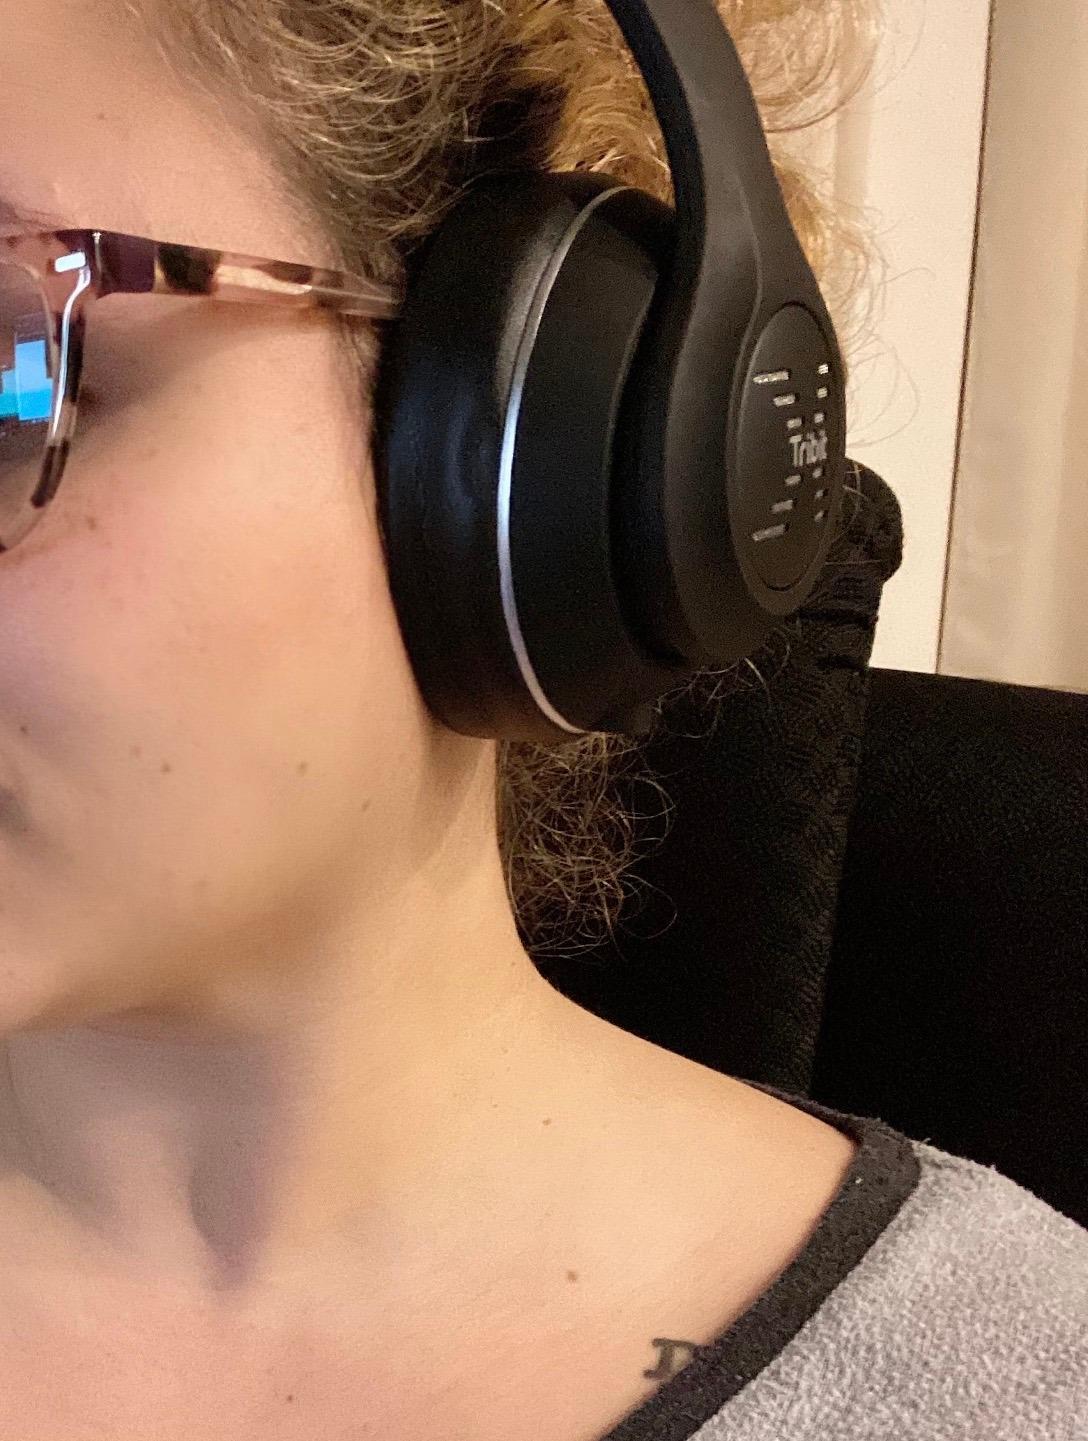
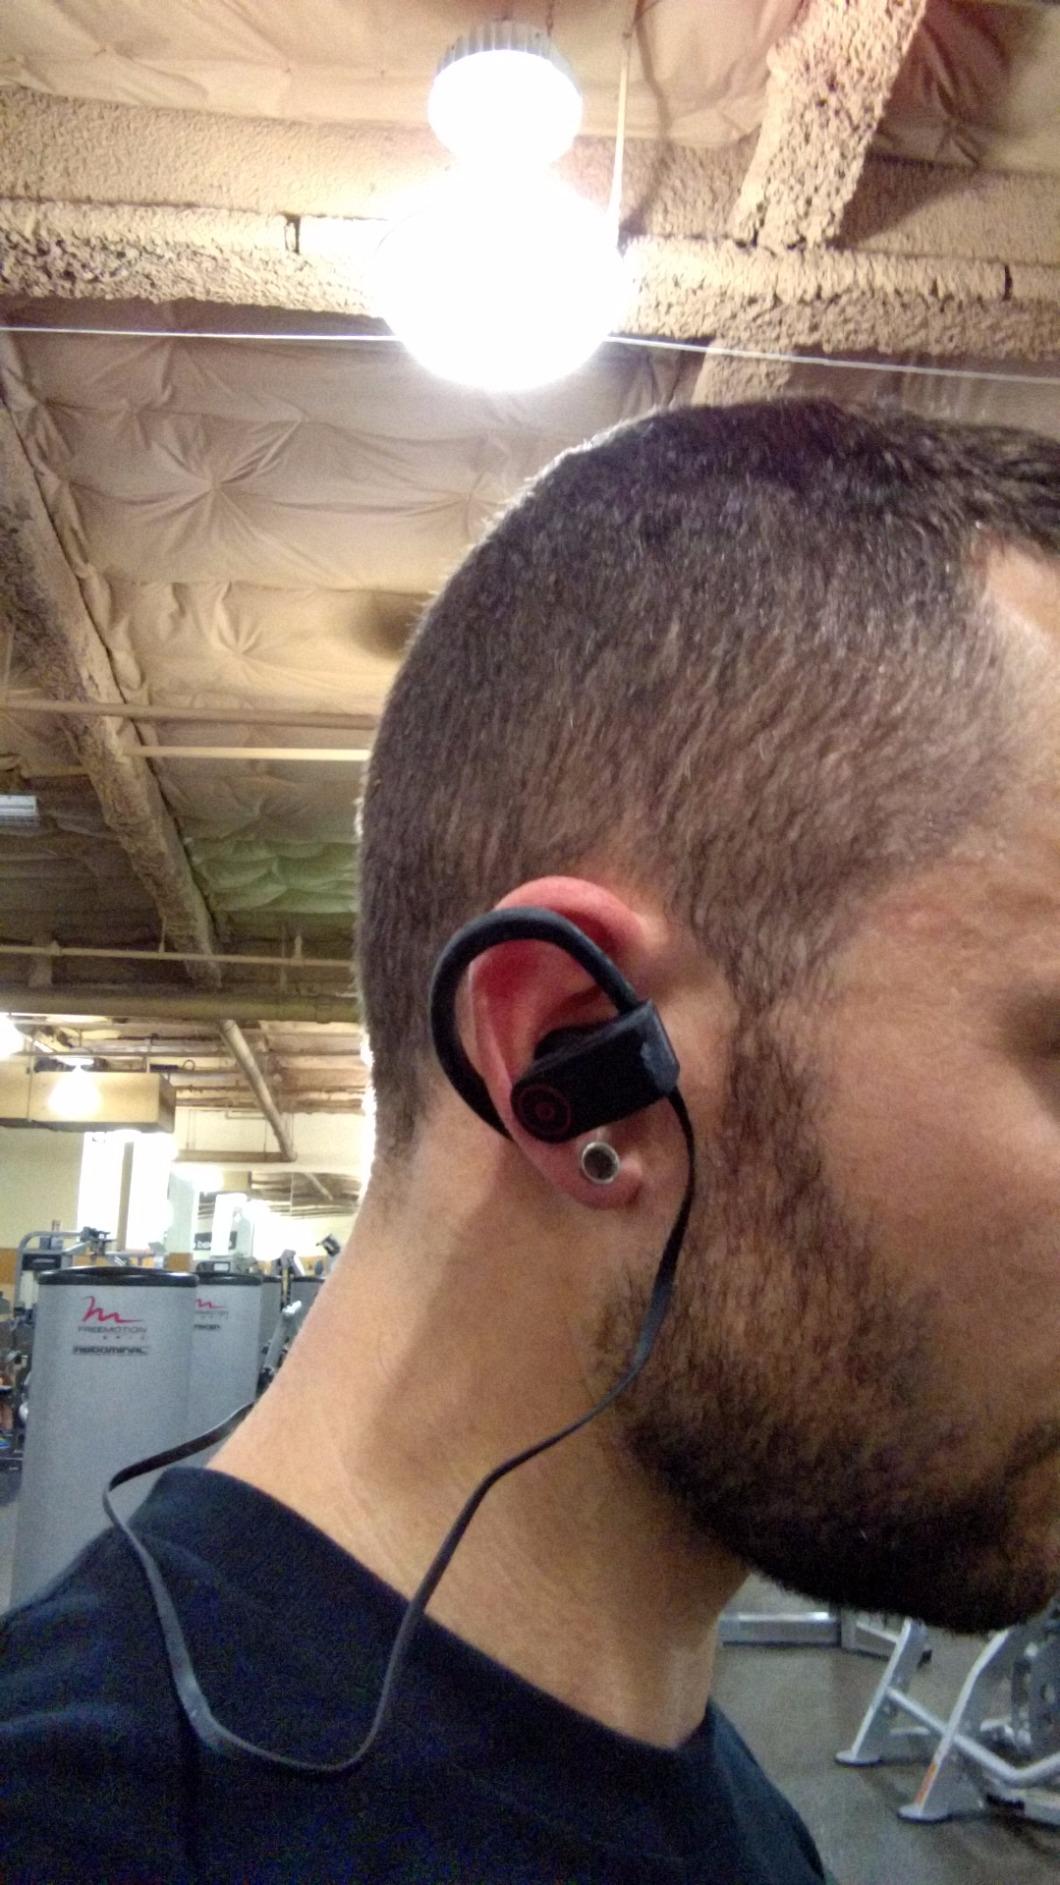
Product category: headphones
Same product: no